Capitalism as Religion

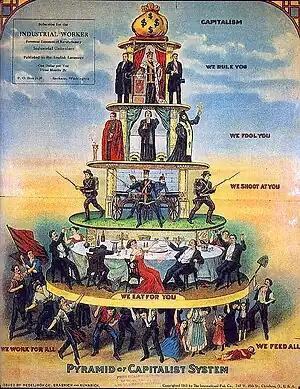
"Pyramid of Capitalist System". Famous cartoon from the American trade union newspaper of the IWW "Industrial Worker" (1911)

The main source of guilt's "demonic ambiguity" for Benjamin is Nietzsche. In "On the Genealogy of Morality", Nietzsche observed that "the basic moral concept of 'guilt' ("Schuld") is derived from the material concept of 'debt' ("Schulden")". Benjamin most likely read Toward a Genealogy of Morals, although this is not known for certain; indirect evidence, according to Hamacher, is the presence of "Beyond Good and Evil"on Benjamin's reading list. According to Nietzsche, guilt arises from the foundation of Western ethics, the ancient "contractual relationship between lender and debtor," which goes back to "the basic forms of buying, selling, exchanging, and trading. Guilt, then, is an obligation, a debt, a guarantee that must be physically paid or secured by something tangible. Importantly, according to Nietzsche, one cannot be completely free of this debt. Gradually, debt becomes moral and legal guilt, and finally leads to punishment. Nevertheless, the radicalization of debt retains the possibility of redemption through good behavior, punishment, or faith. Moreover, the all-encompassing and increasing guilt transcends social relations, creating a sense of indebtedness to the Creator, which directly links Nietzsche to the divine nature and greatness of God: